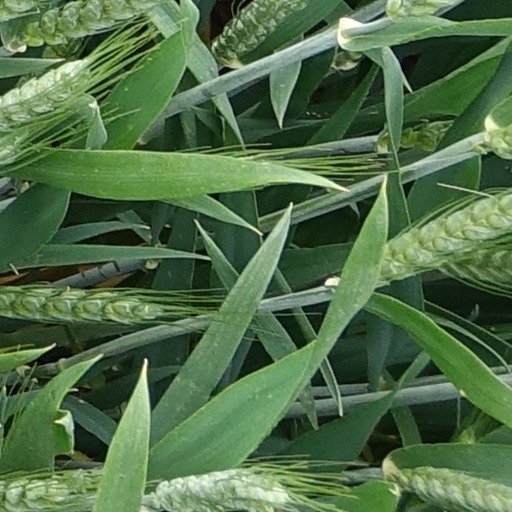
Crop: wheat